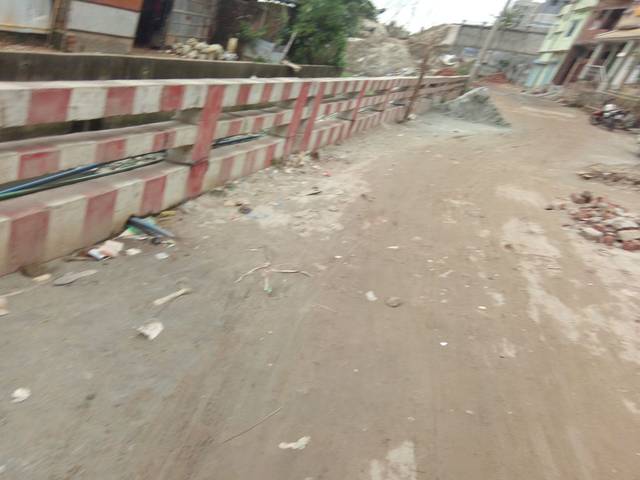
Region: Bangladesh
Coordinates: 23.728, 90.368